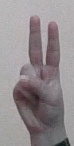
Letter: taa